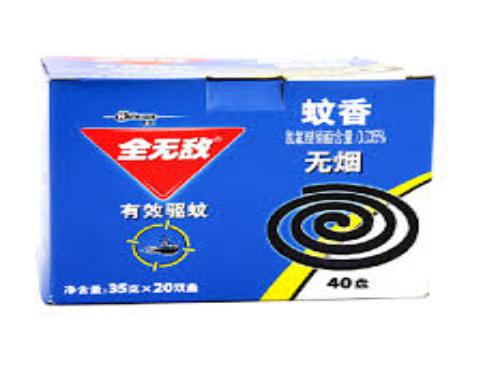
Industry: Necessities